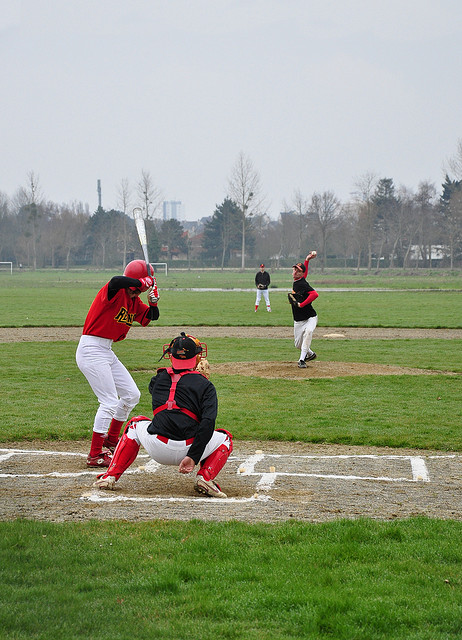
những cầu thủ bóng chày trẻ đang thi đấu trên sân